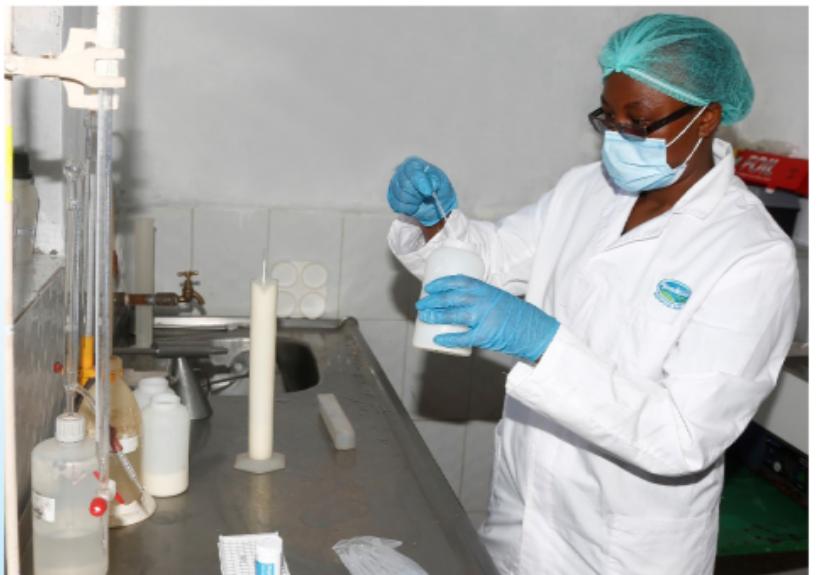
Huyu daktari ambaye amesimama ,na amevaa koti refu jeupe. Ako katika mahabara na anajaribu kupima maziwa ili ajue kama iko hali salama